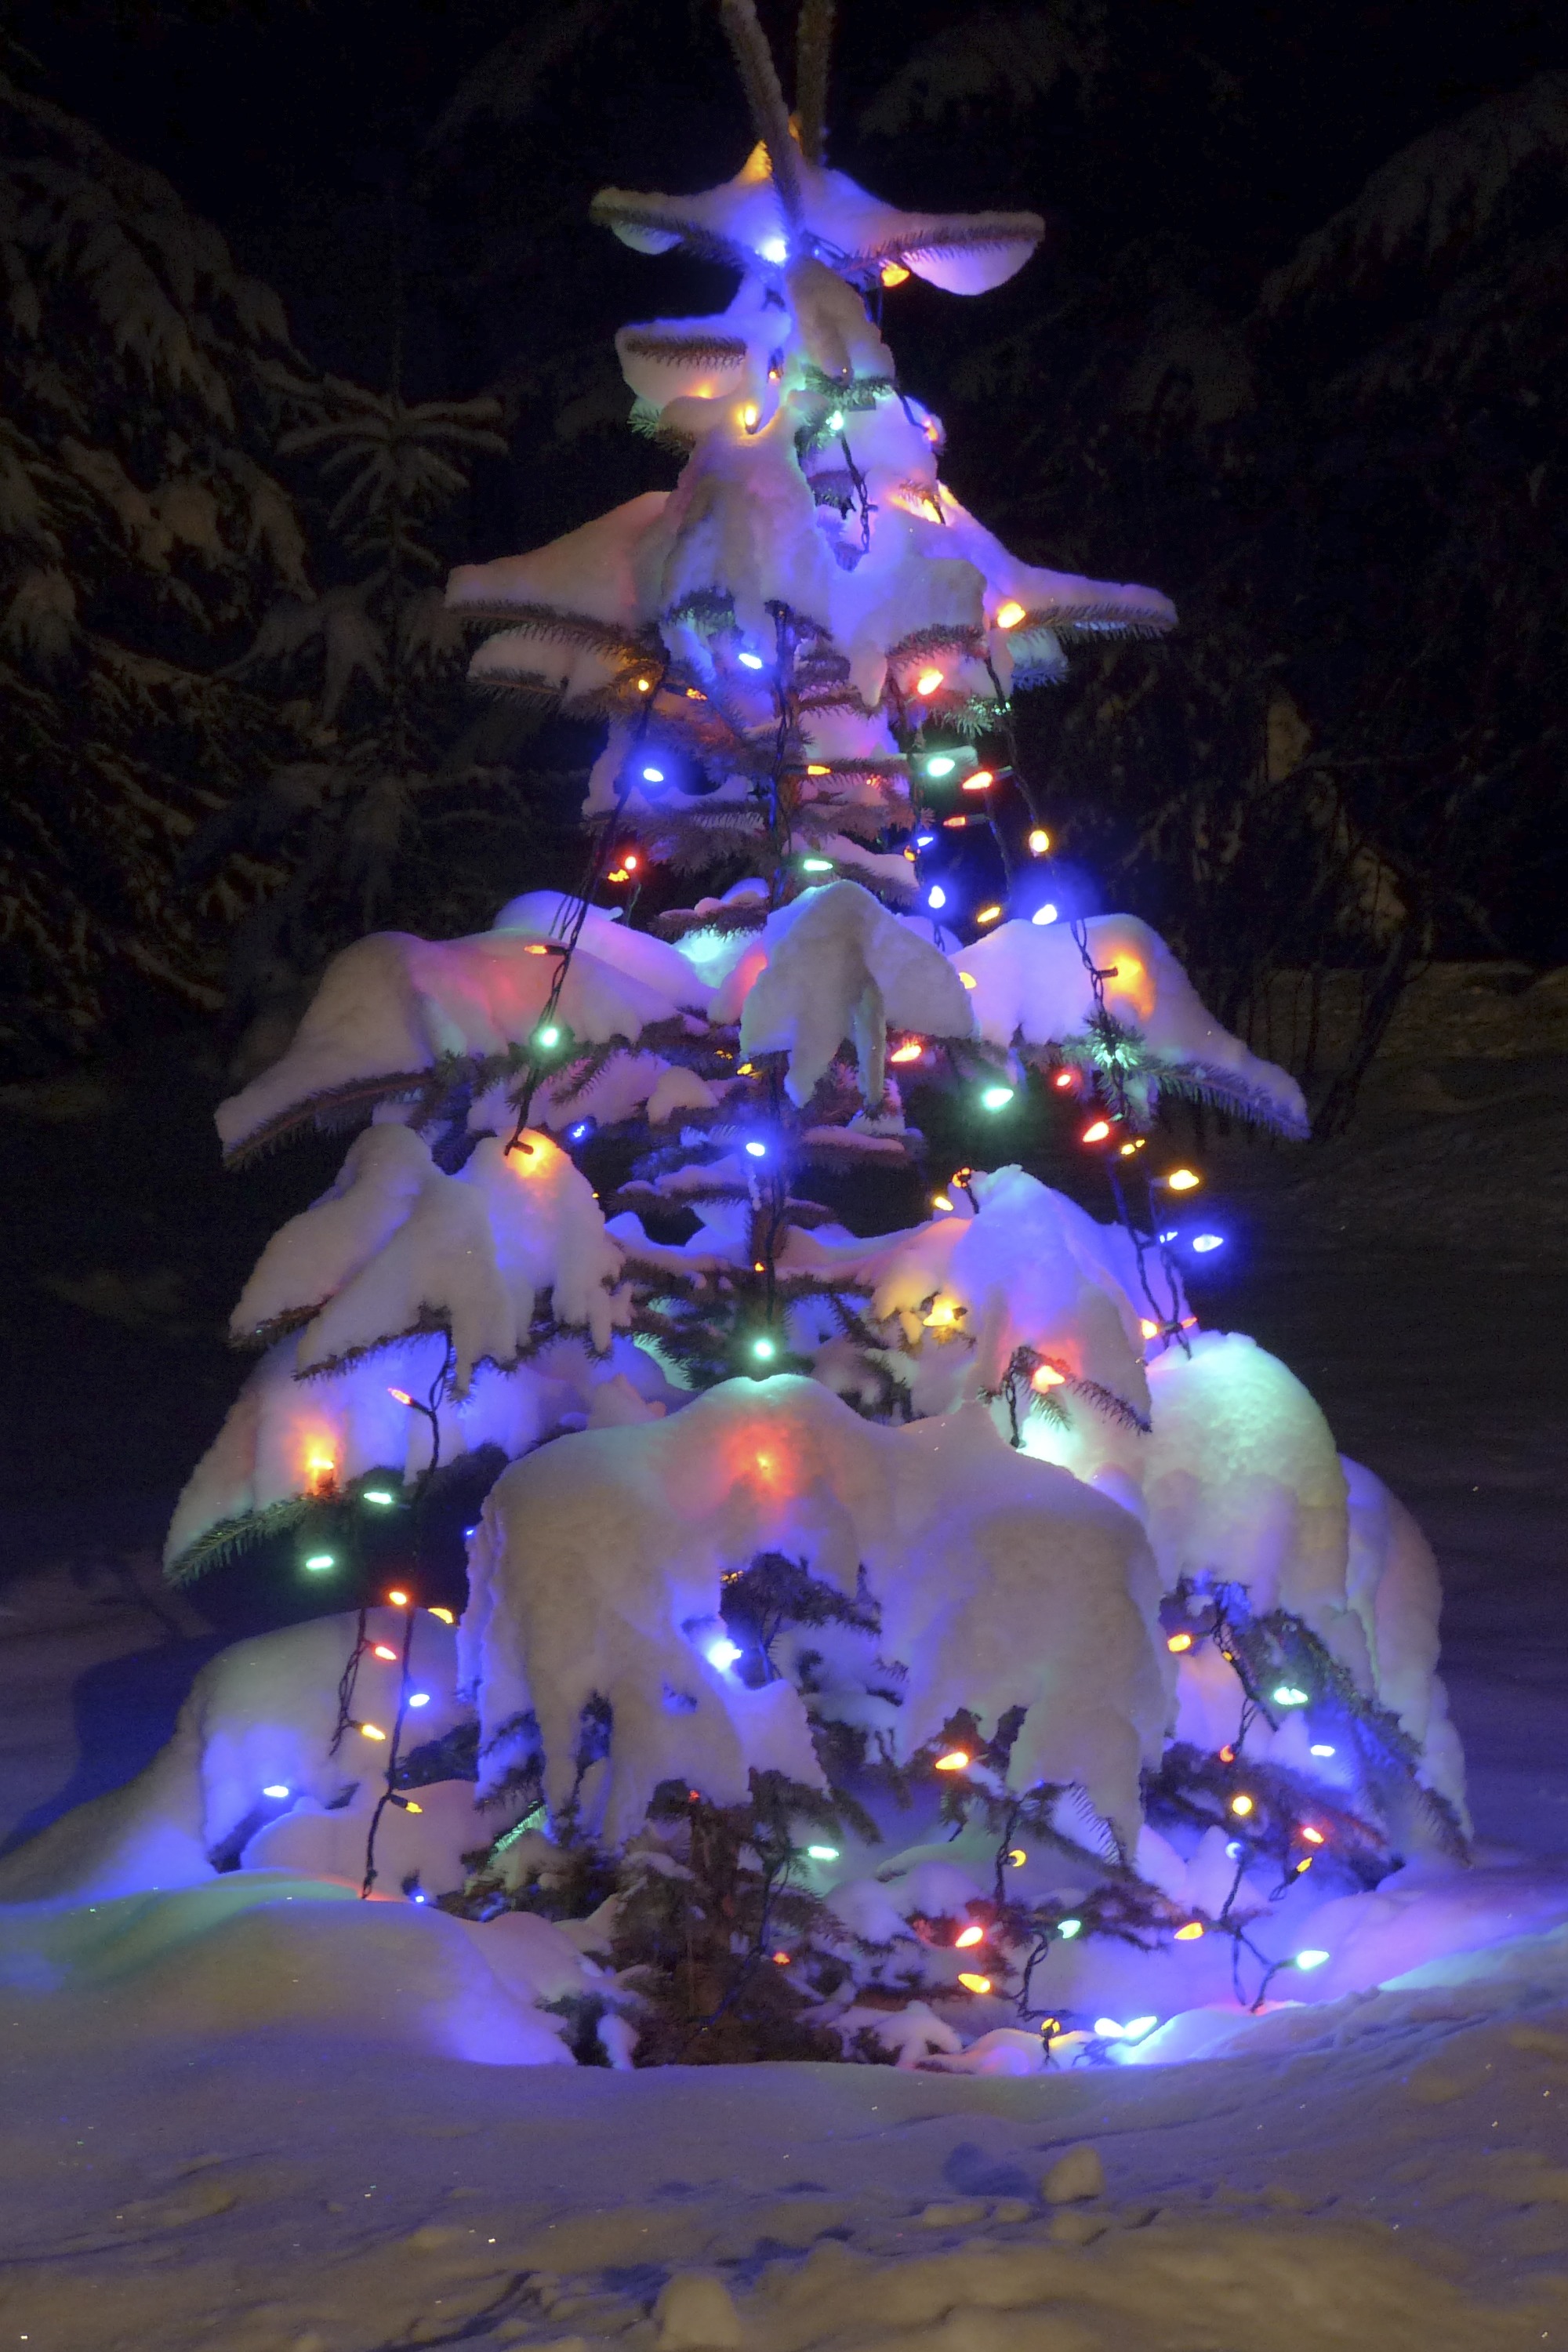
tree, winter, glowing, decoration, natural, holiday, colorful, christmas, lighting, decor, christmas tree, season, illuminated, christmas decoration, outside, festival, bulbs, tradition, night scene, christmas lights, snow covered, blue spruce, night shot